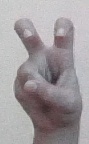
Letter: toot